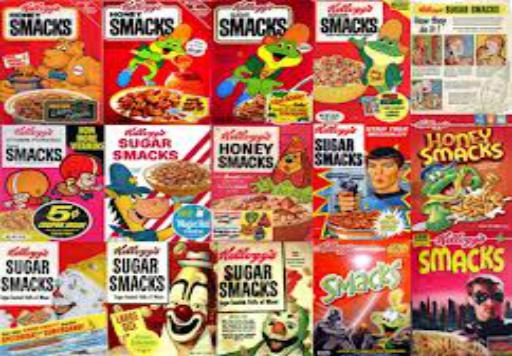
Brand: Honey Smacks
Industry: Food